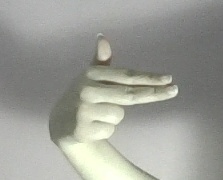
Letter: ghain